Market failure

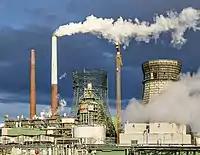
While factories and refineries provide jobs and wages, they are also an example of a market failure, as they impose negative externalities on the surrounding region via their airborne pollutants.

In neoclassical economics, market failure is a situation in which the allocation of goods and services by a free market is not Pareto efficient, often leading to a net loss of economic value. The first known use of the term by economists was in 1958, but the concept has been traced back to the Victorian writers John Stuart Mill and Henry Sidgwick.